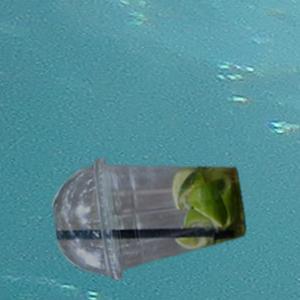
Label: cups